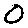
Label: 0